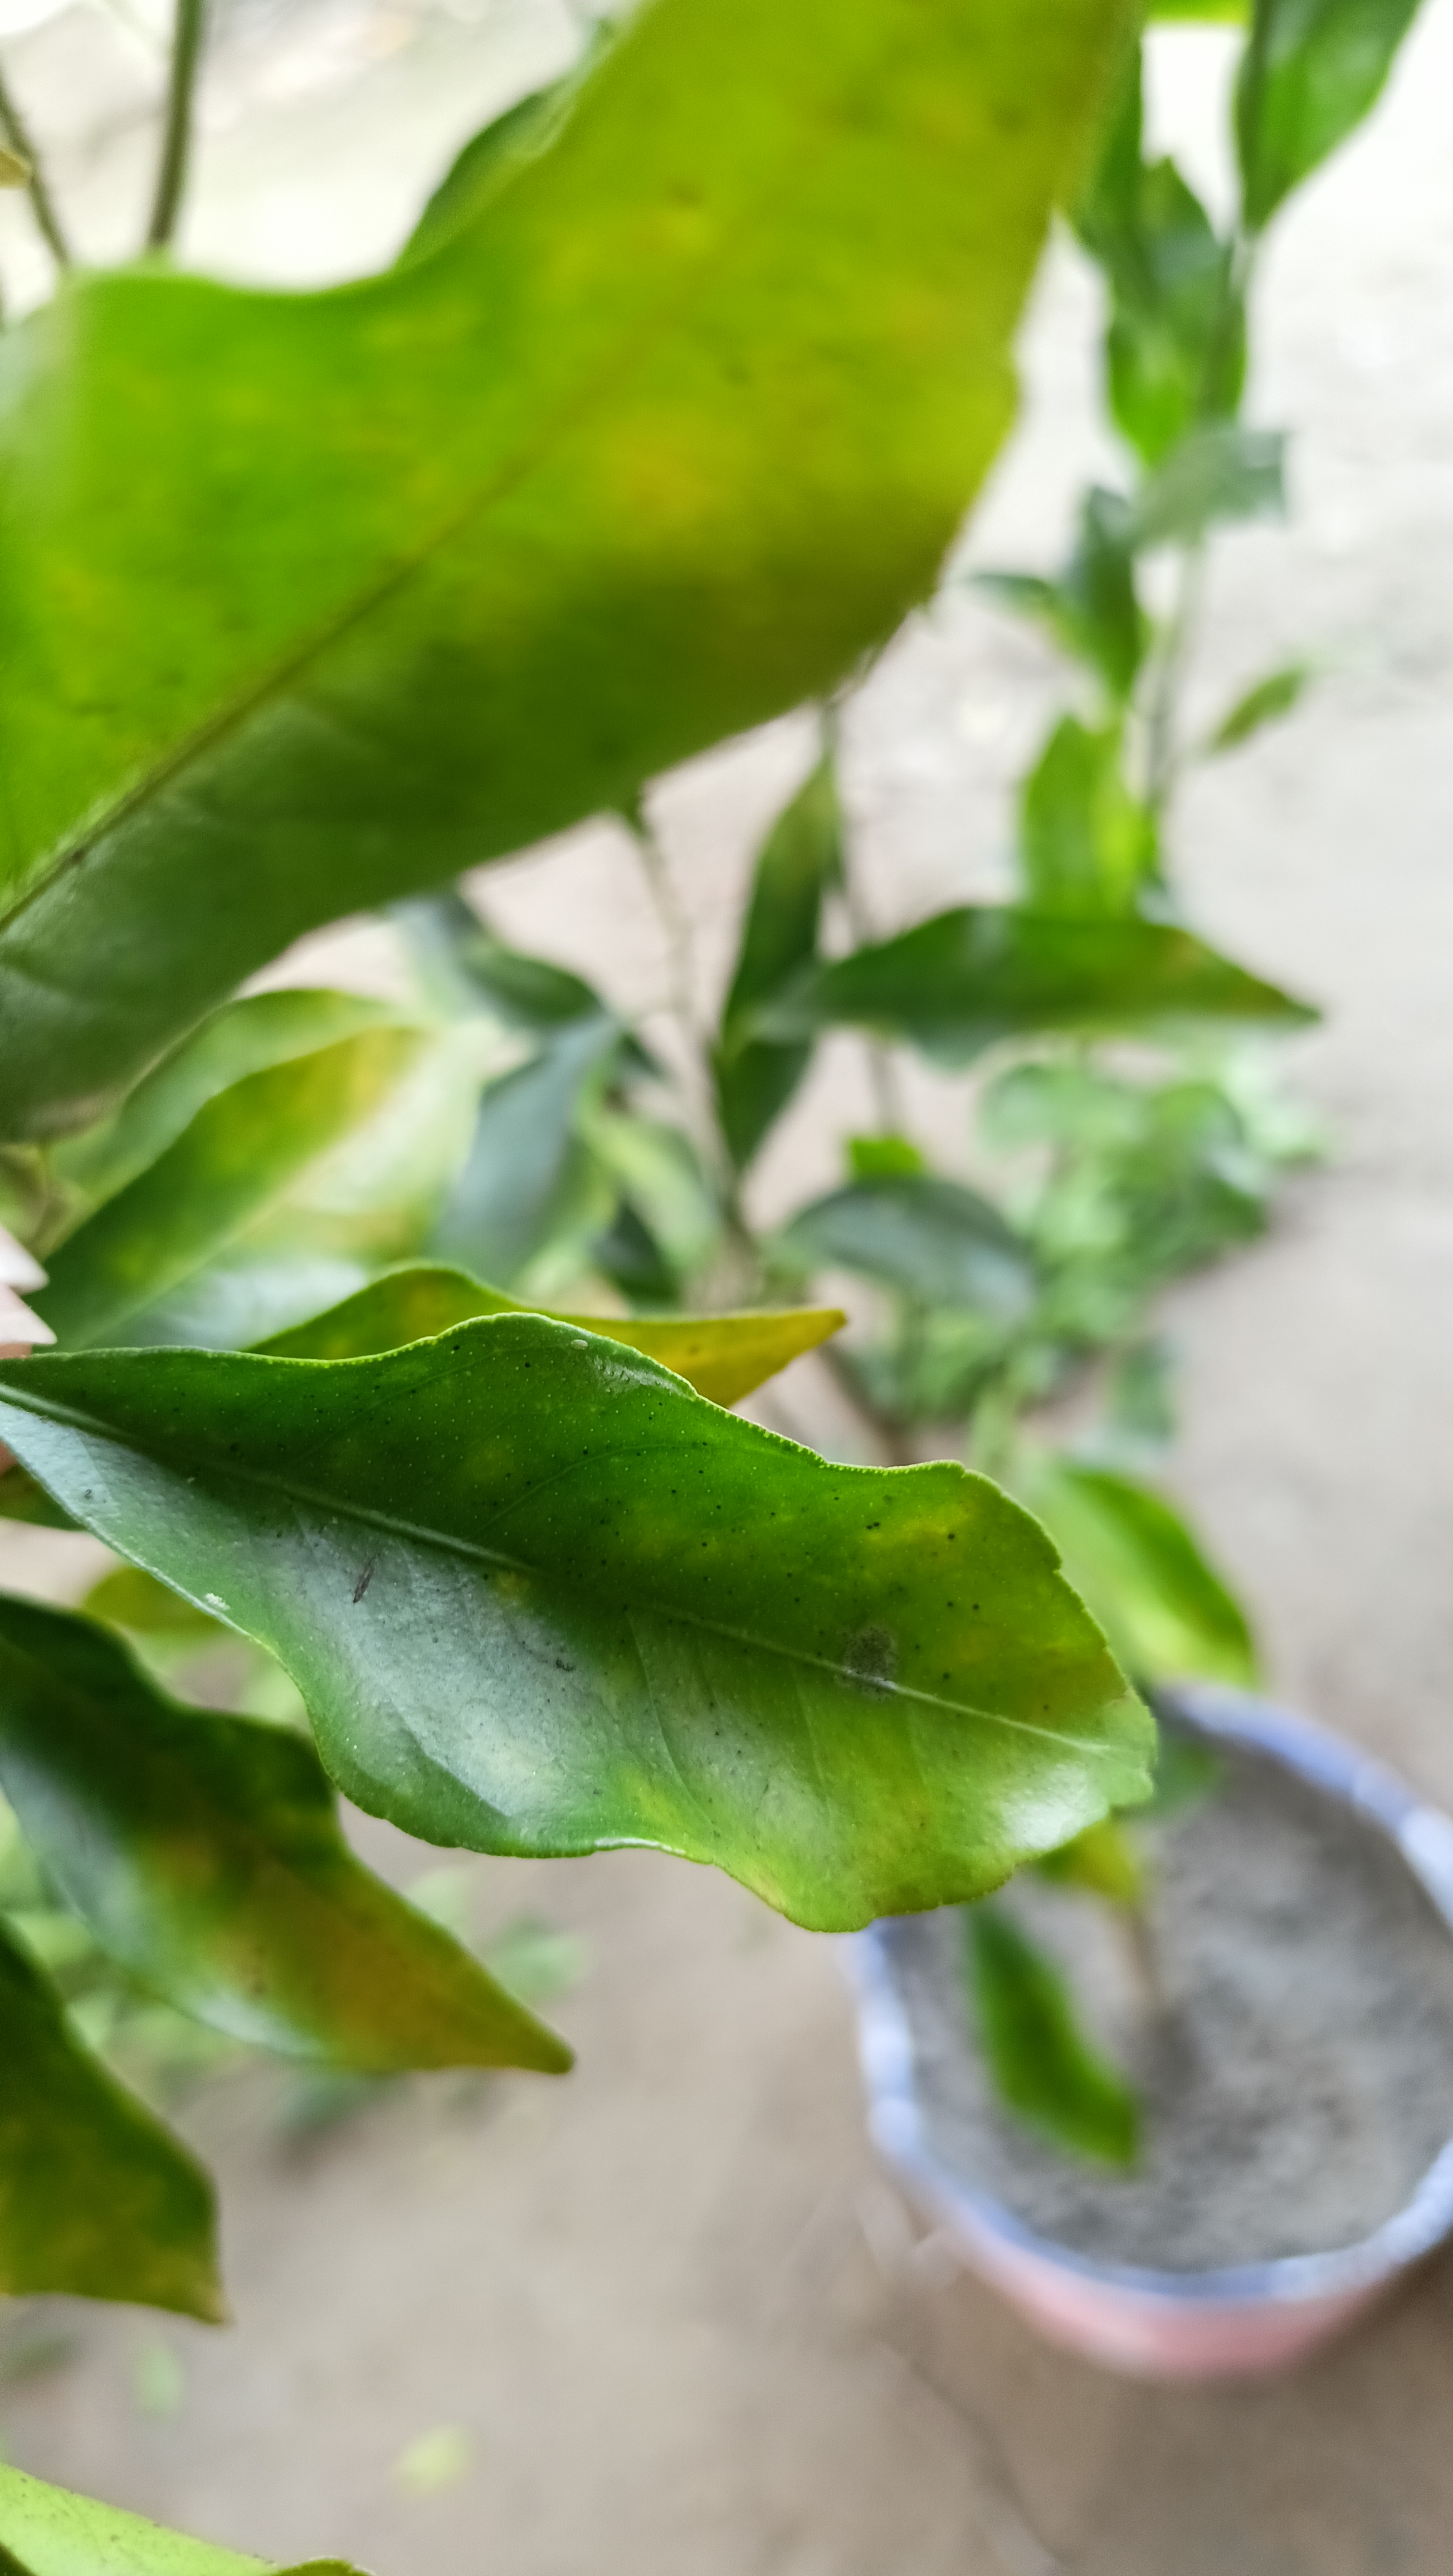
Mandarin leaf variety: Darjeling